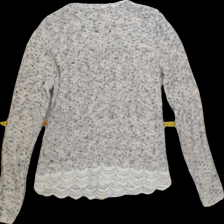
View: back
Type: Sweater
Category: Ladies
Brand: Not Applicable
Colors: Black, White
Material: 62% Acry 38% Cott
Pattern: Plain
Cut: V-collar, Regular
Size: 46
Season: All
Trend: No trend
Stains: Yes
Price range: <50
Recommended usage: Repair